Christiane Vulpius

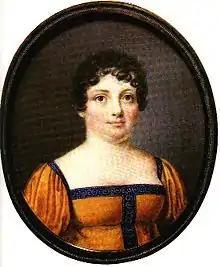
Christiane Vulpius

Even after her marriage, Vulpius was only reluctantly accepted by Weimar society as "secretary to Goethe." Attempting to break the ice, Goethe asked the wealthy widow Johanna Schopenhauer (mother of the philosopher Arthur Schopenhauer) to offer an official invitation to tea. She did so with the remark: ""If Goethe gives her his name, I suppose we can give her a cup of tea"."